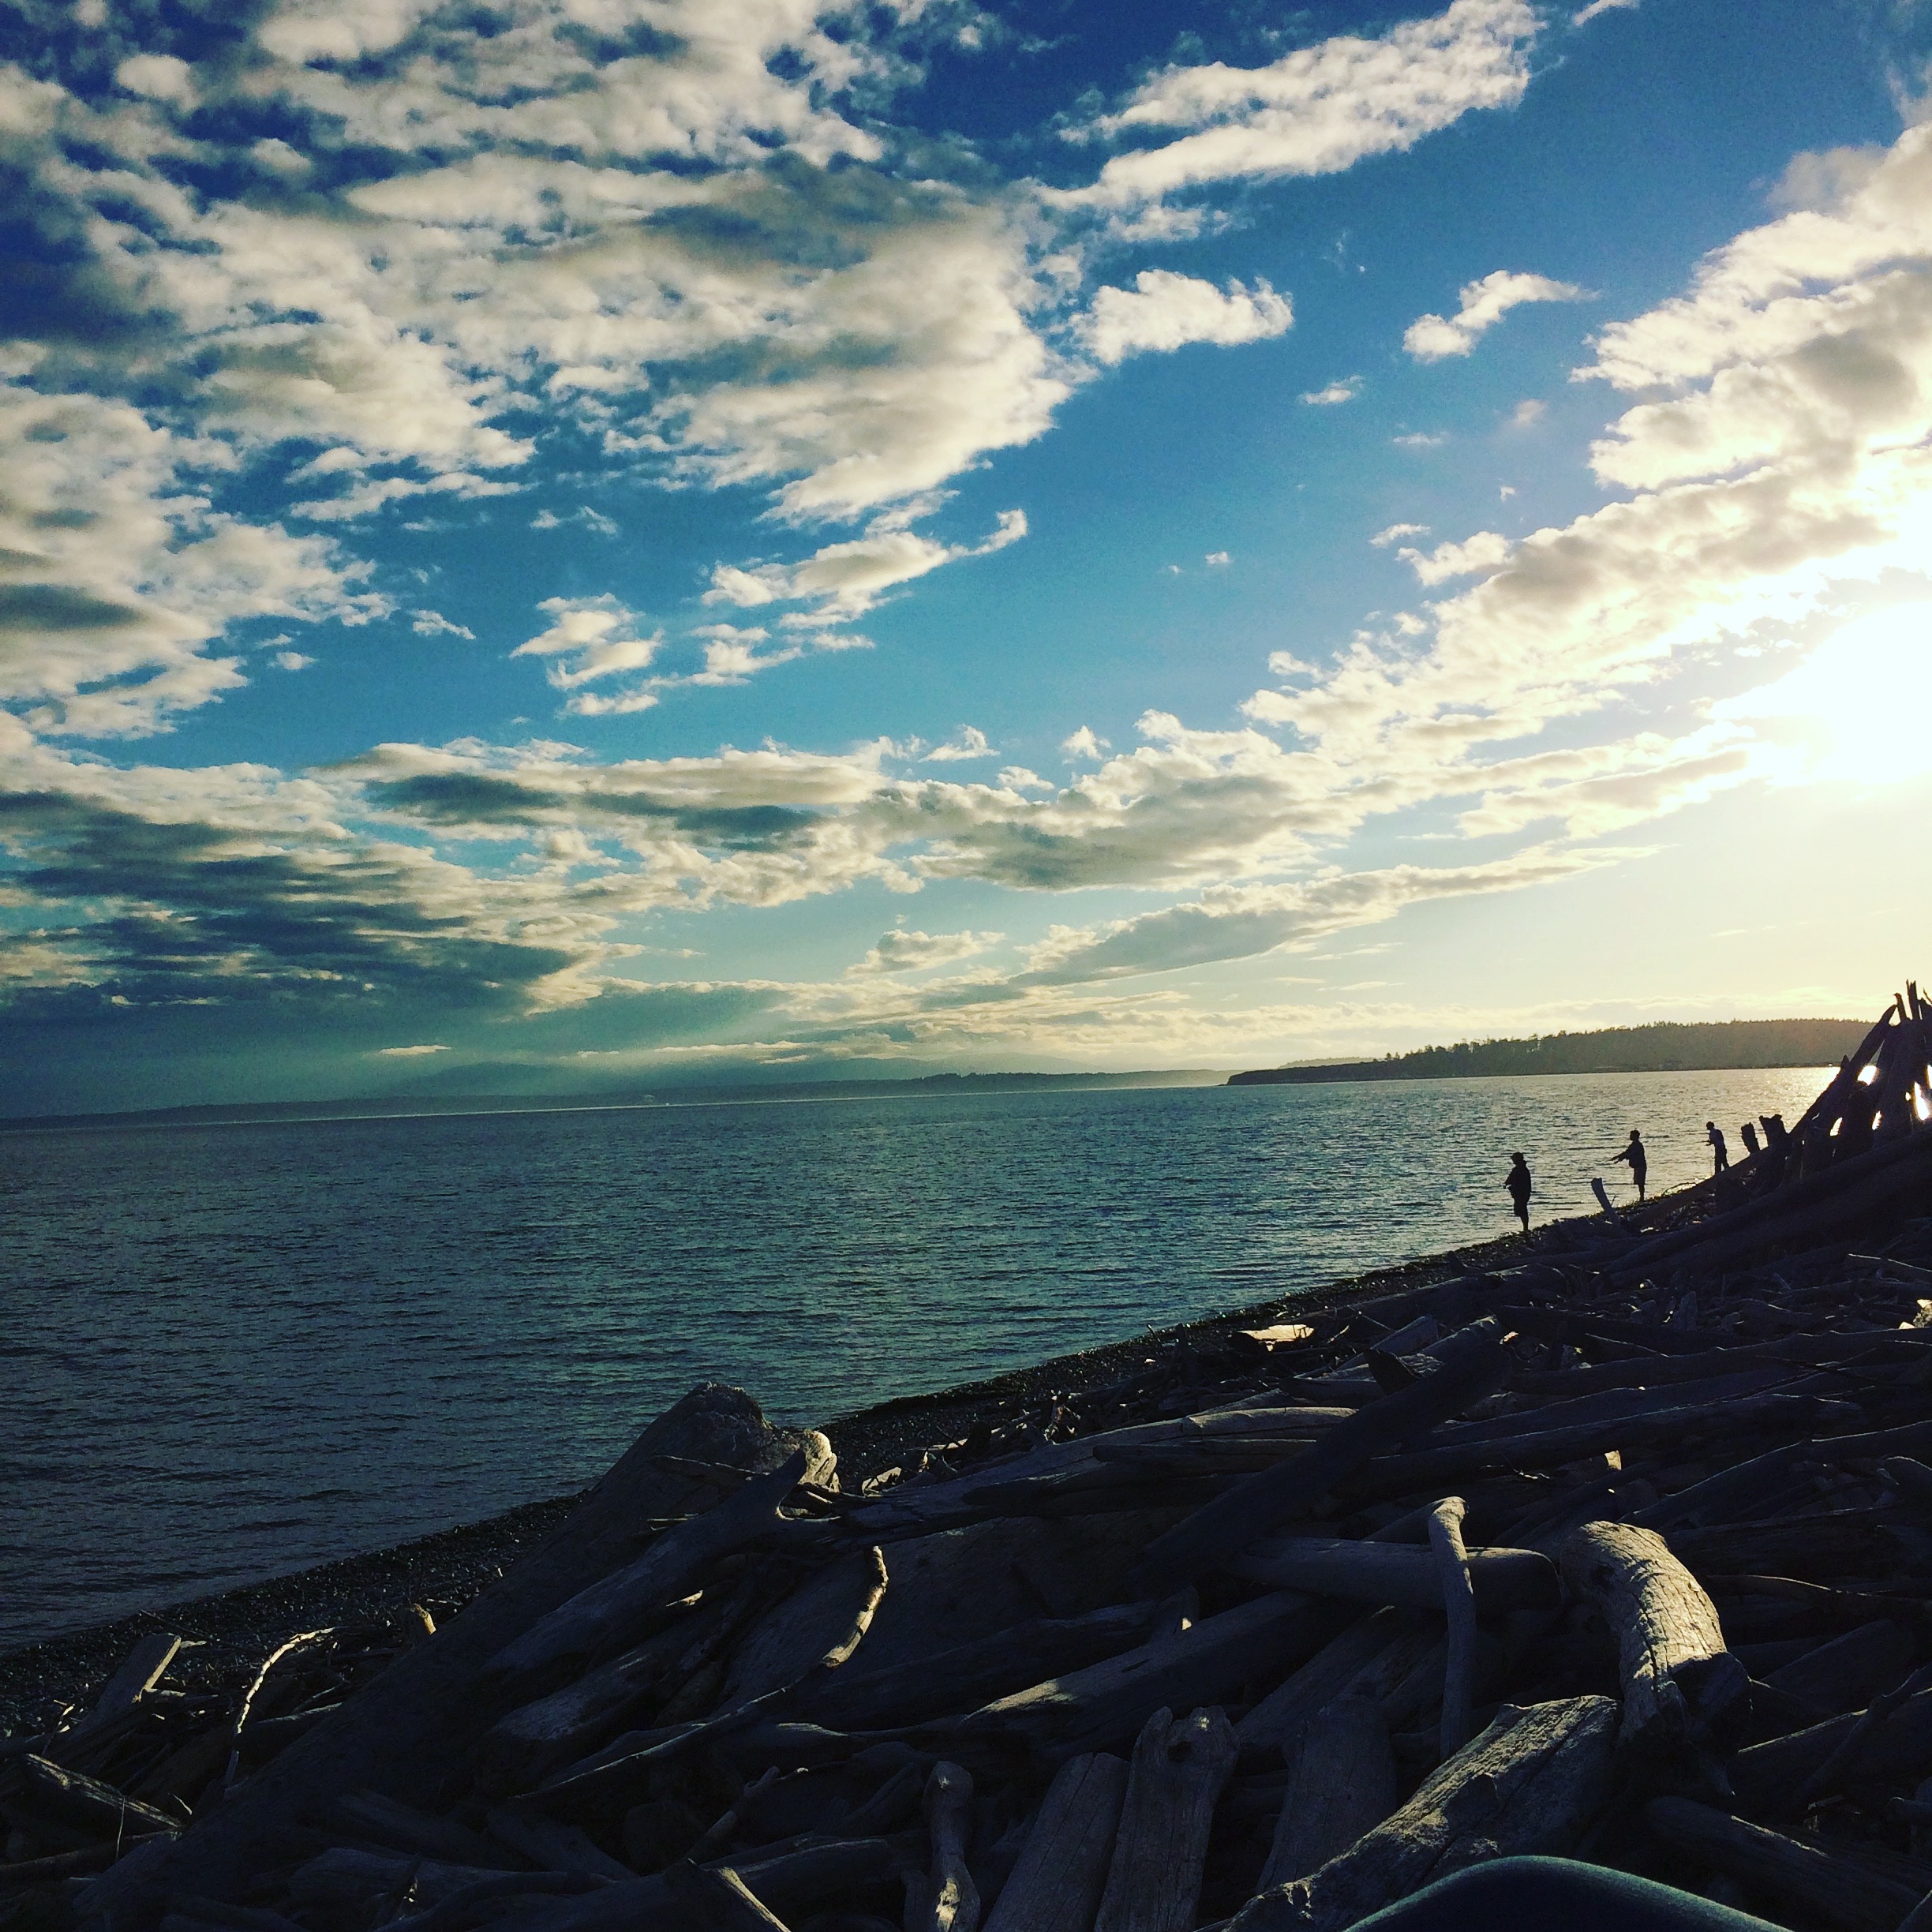
beach, sea, coast, ocean, horizon, cloud, sky, sunrise, sunset, sunlight, shore, wave, dawn, dusk, evening, vehicle, bay, body of water, cape, wind wave